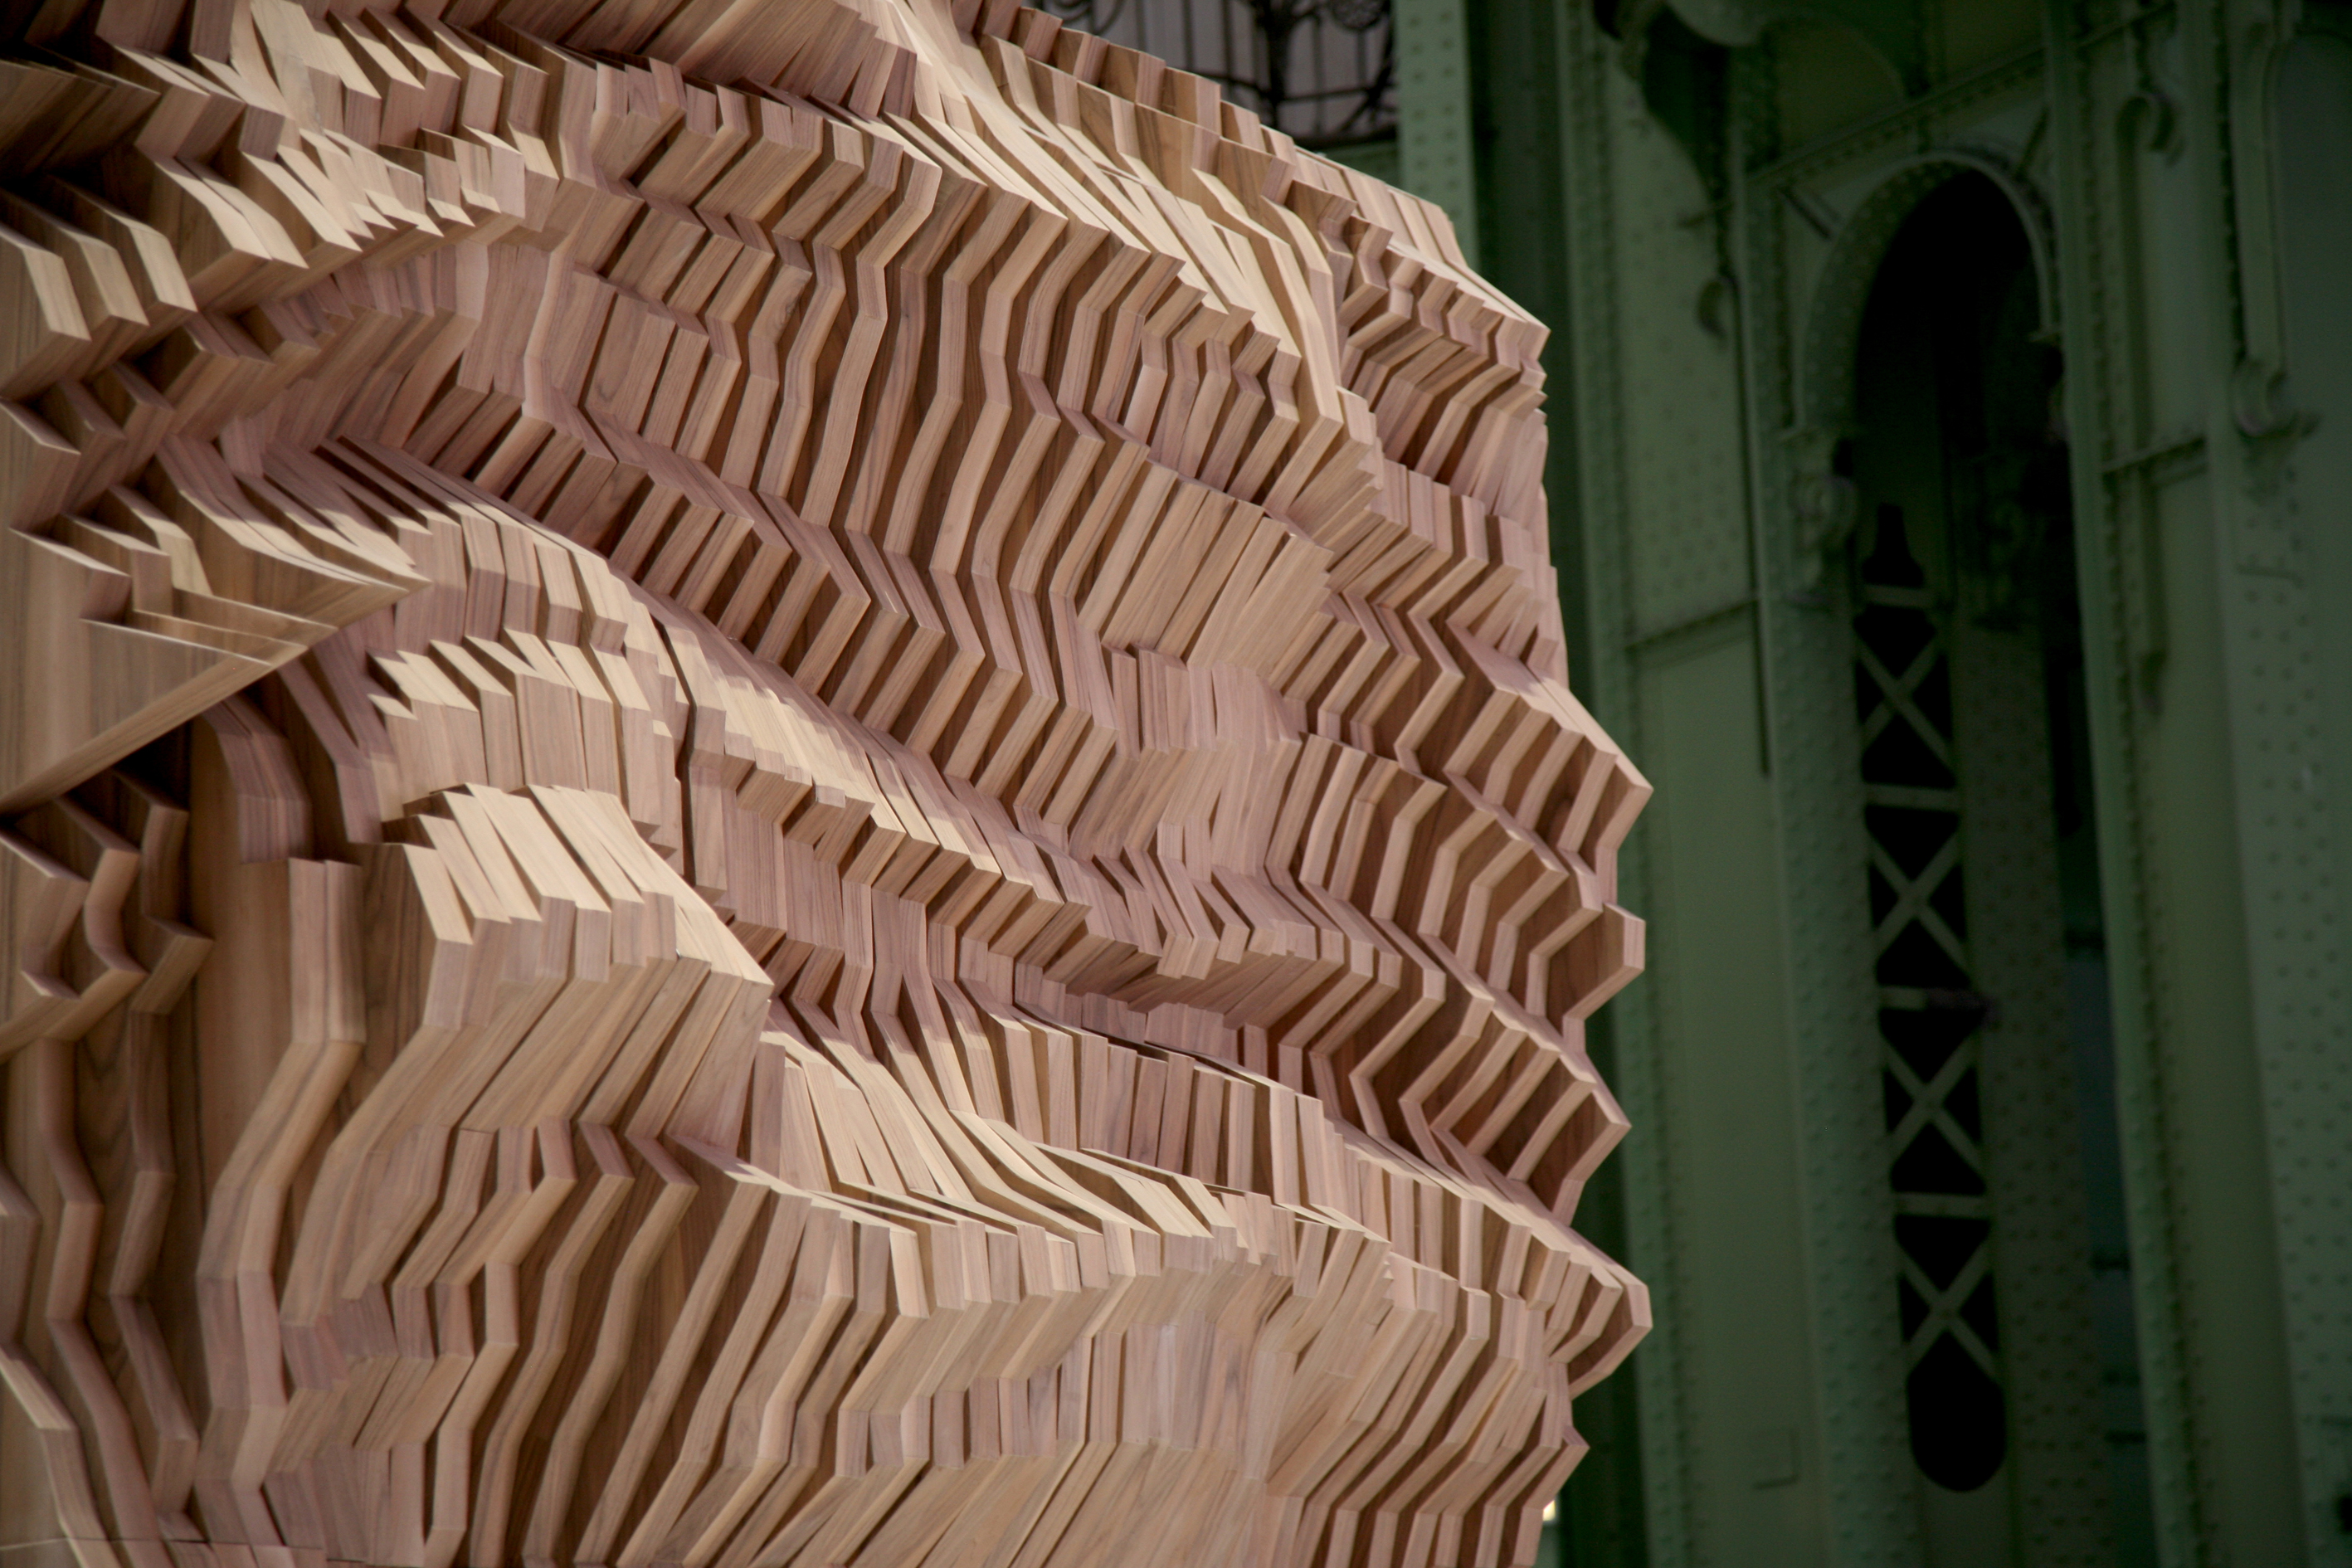
wing, structure, wood, paris, sculpture, art, palais, temple, installation, carving, relief, grandpalais, nef, forcedelart, architecturedufer, nicolasfenouillat, ancient history